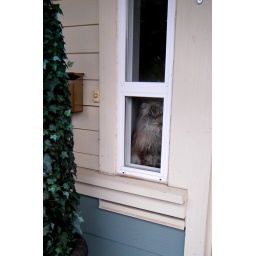
cat in the window